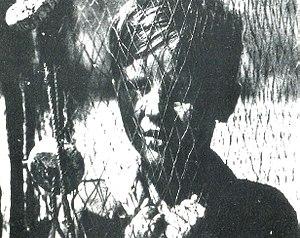
Luciano De Ambrosis est un acteur et doubleur de voix italien.